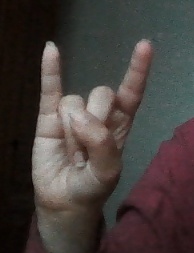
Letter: la